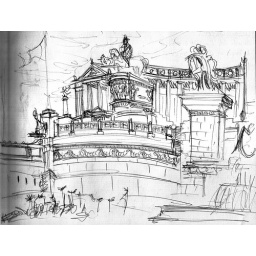
View from the grass field in front of the palace and right off the main street